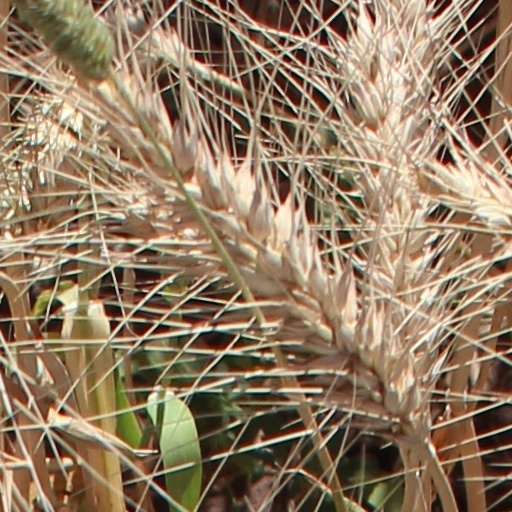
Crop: wheat